Trans-Canada Trophy

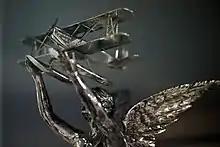
The figure atop the Trans-Canada Trophy (McKee Trophy).

In 1926, Royal Canadian Air Force (RCAF) Squadron Leader Albert Earl Godfrey and McKee flew together in a Douglas O-2BS seaplane from Montreal, Quebec to Vancouver, British Columbia. During the course of the flight it was decided a "Trans-Canada Trophy" would be created to commemorate the flight. In appreciation of the RCAF and the Ontario Provincial Air Services, McKee presented the trophy, requesting it be awarded each year to the person who best advanced aviation in Canada. McKee also provided an endowment for a replica to be given to each winner.